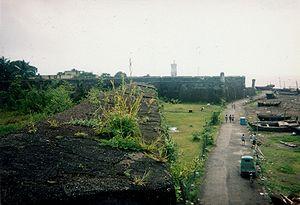
Daman est une ville située dans le district de Daman, territoire de Dadra et Nagar Haveli et Daman et Diu en Inde. La cité est située à l'est du golfe de Cambay, enclavé sur les côtes de l'État du Gujarat.